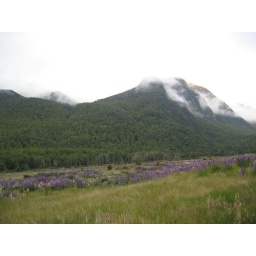
clouds in the mountains